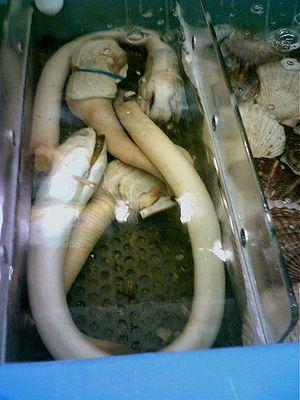
Un siphon est, en anatomie, un organe tubulaire mécanique, plus ou moins long et parfois mobile présent chez certains animaux.
Les panopes forment un genre de mollusques bivalves marins.